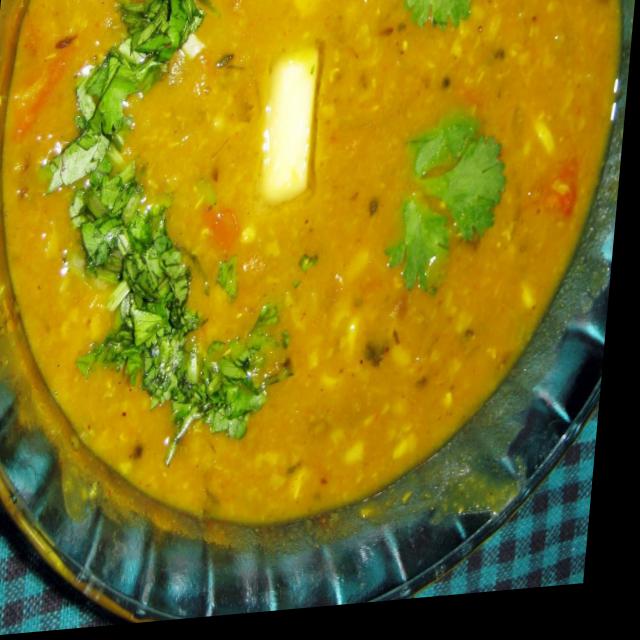
Dish: dal_makhani